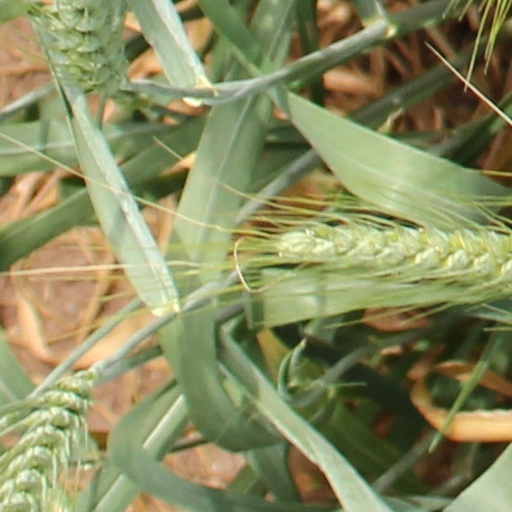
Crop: wheat